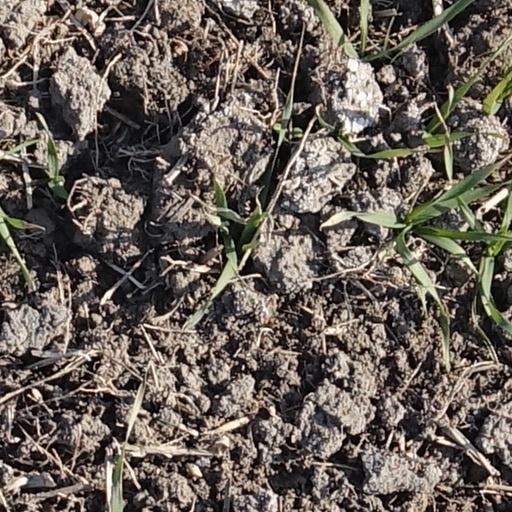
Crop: wheat